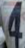
Number: 4